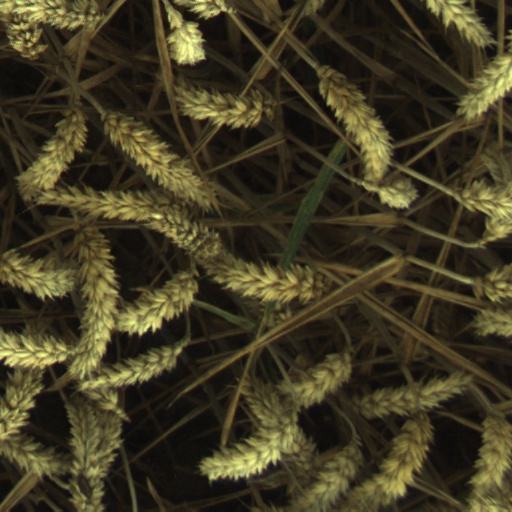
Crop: wheat